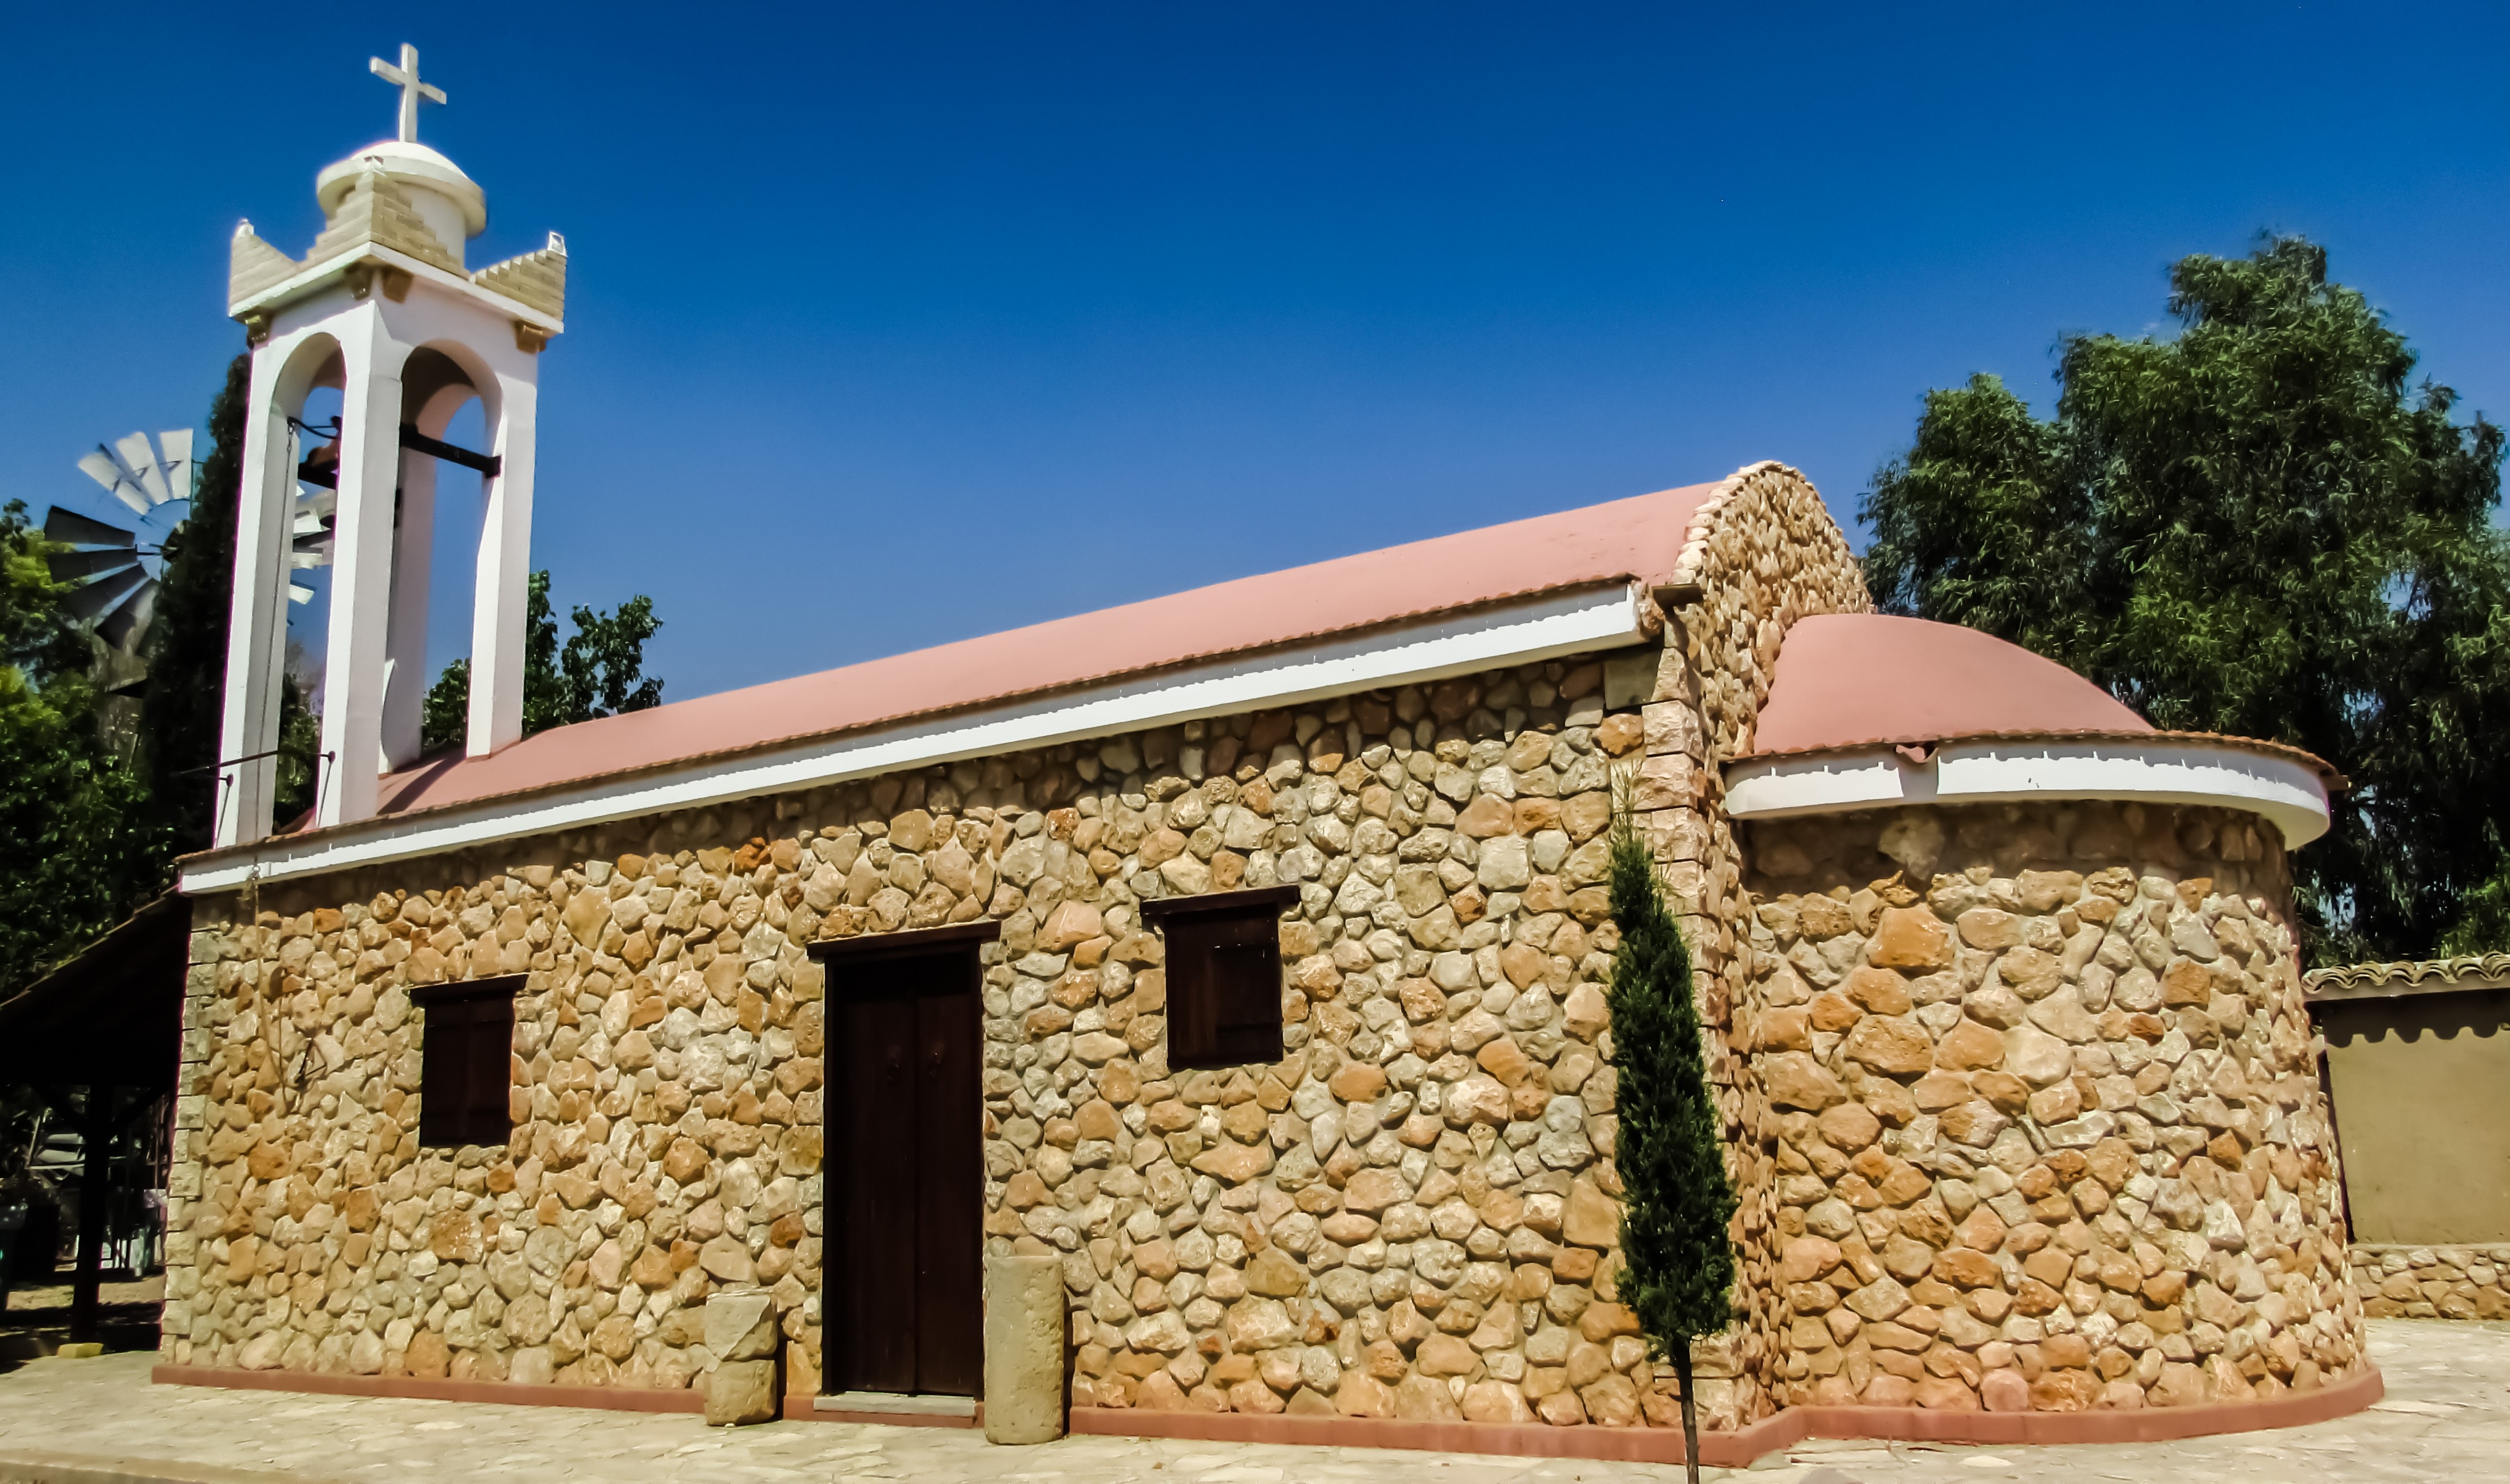
building, religion, facade, church, chapel, place of worship, orthodox, estate, cyprus, xylotymbou, ayios andreas